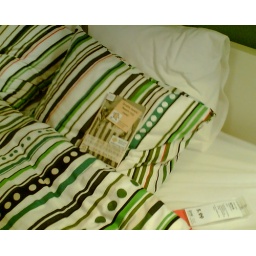
Ik vond dat de boy in the striped pyama's wel in een streepjesbed mocht liggen.